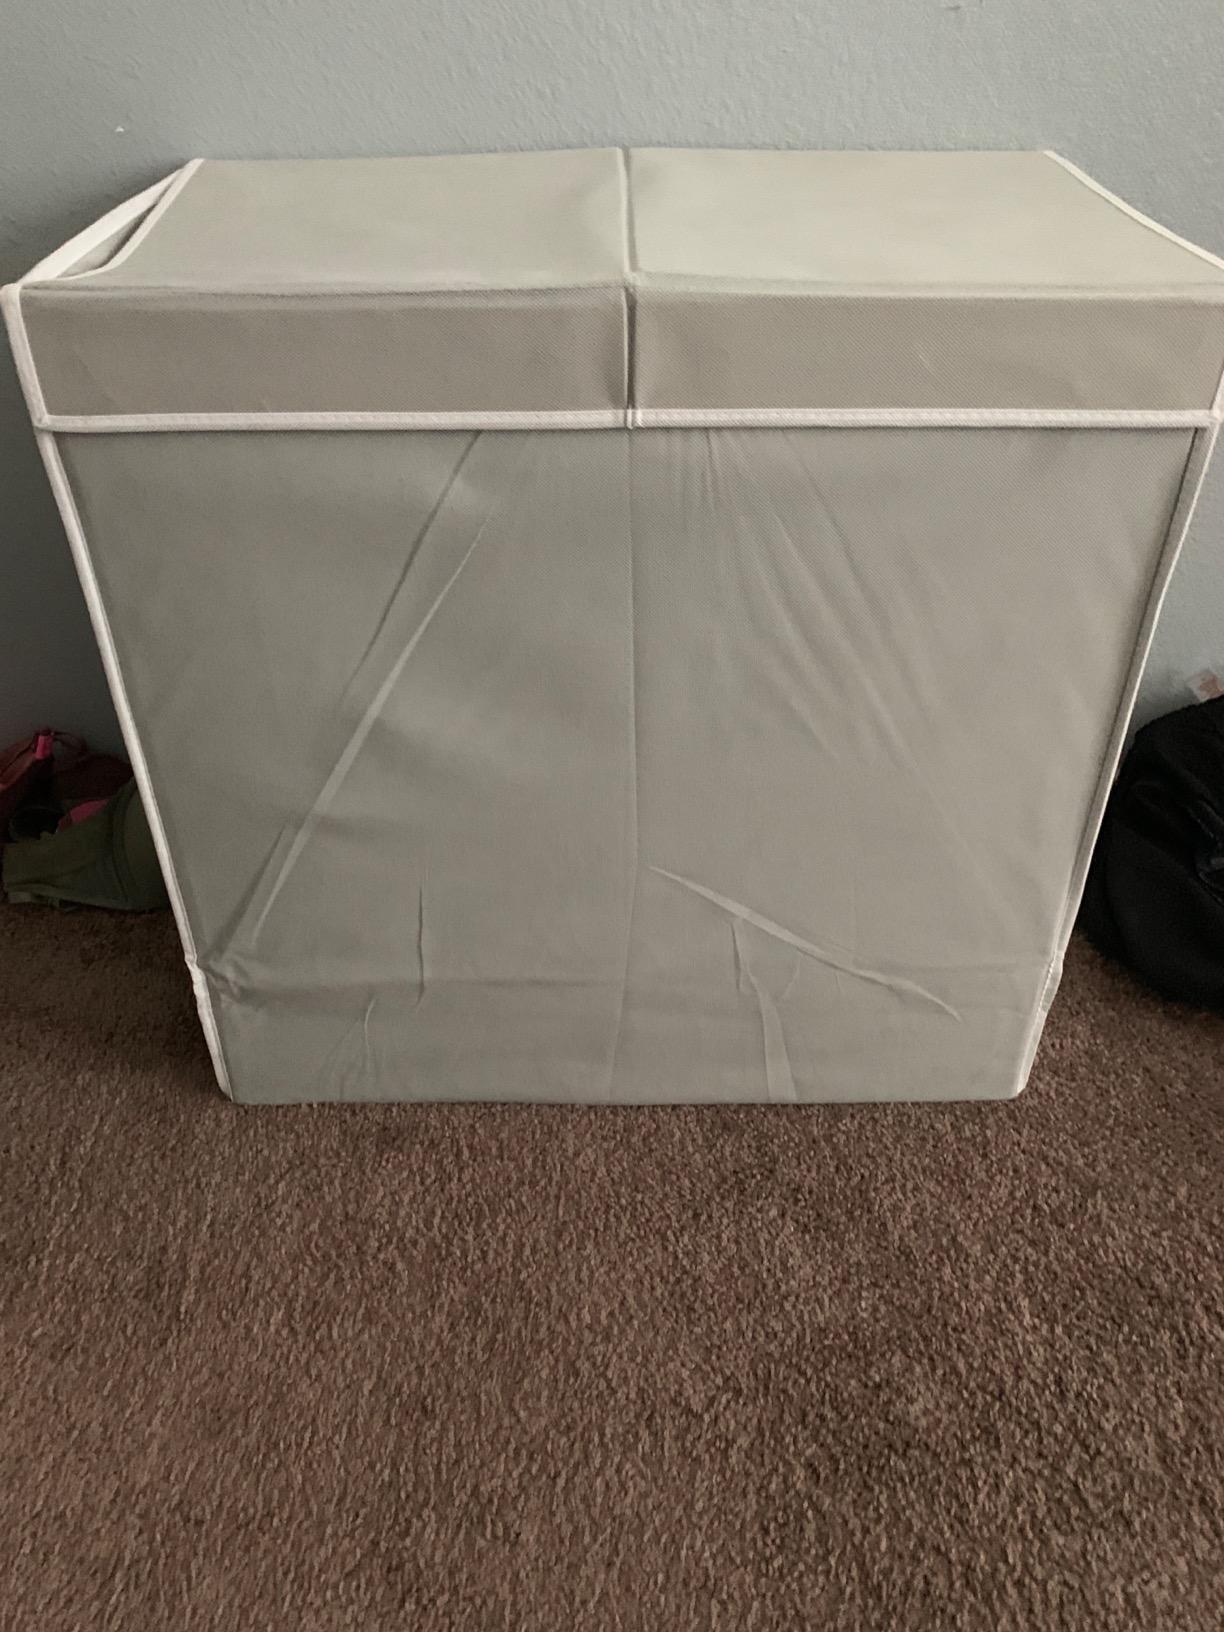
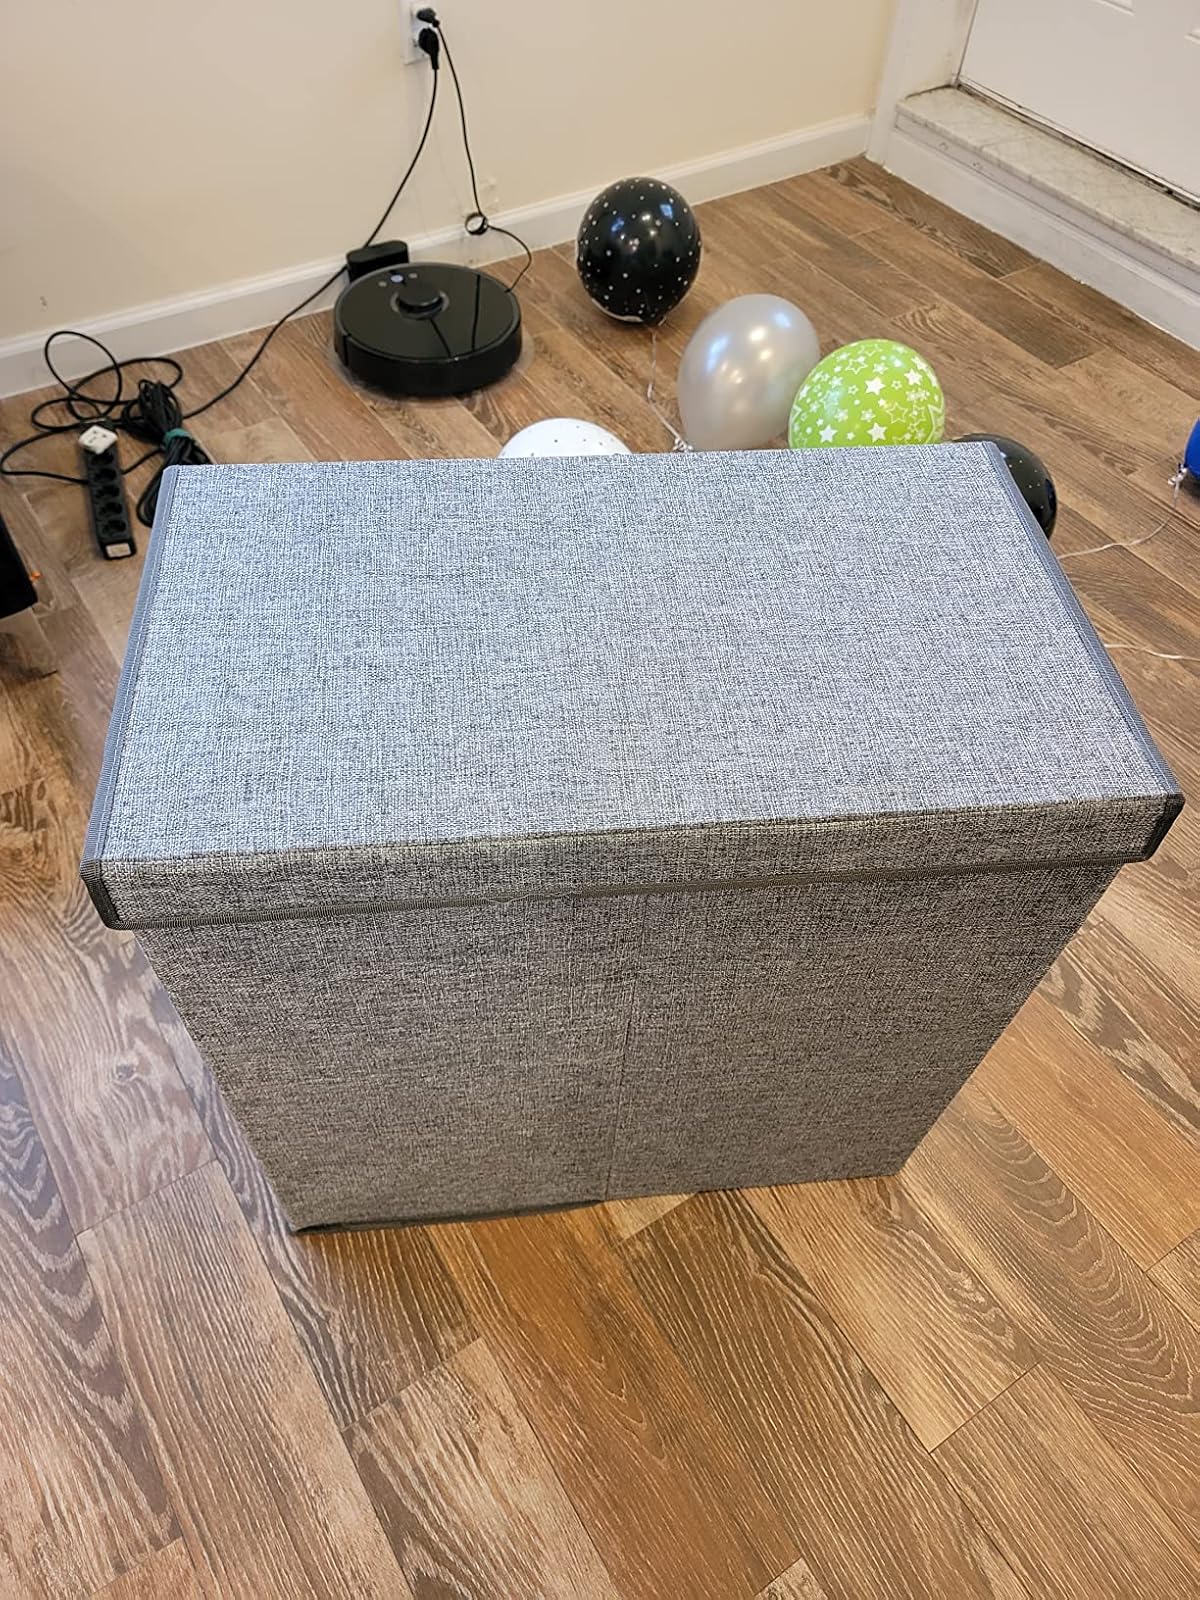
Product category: items_hamper
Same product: no